Presidency of Mauricio Macri

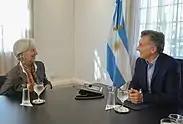
Macri negotiating the loan with Christine Lagarde, managing director of the IMF

Macri announced on May 8 that Argentina would seek a loan from the International Monetary Fund (IMF). The loan was $57bn, and the country pledged to reduce inflation and public spending.